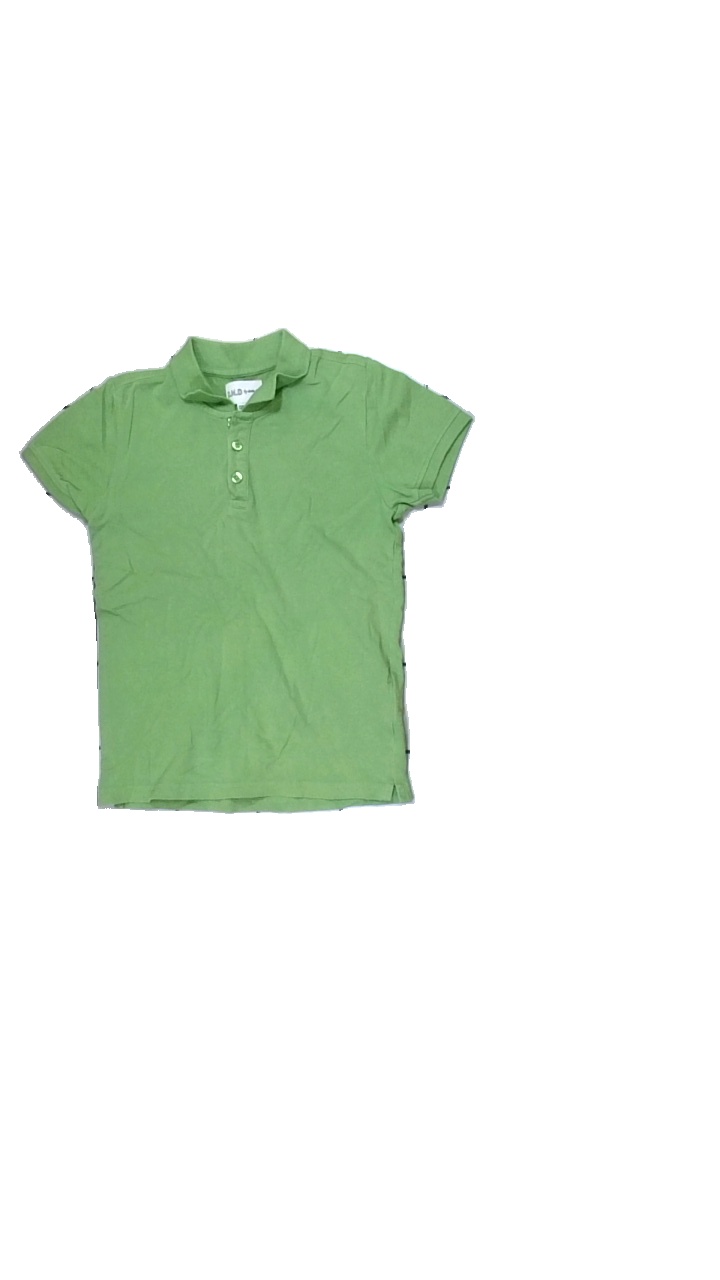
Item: Top (Children)
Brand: Denim Day (d.m.d)
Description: grön pike, urtvättad
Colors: Green
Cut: Regular
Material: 100% cotton
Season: All
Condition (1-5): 2
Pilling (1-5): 2
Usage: Export
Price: <50